Didone (typography)

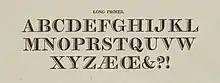
A bold inline modern face in a specimen issued by William Caslon IV.

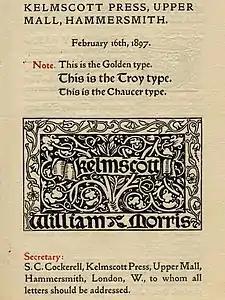
Custom typefaces of the Kelmscott Press. Its medievalist approach and custom typefaces were imitated by many printers, publishers and typefounders in the late nineteenth century.

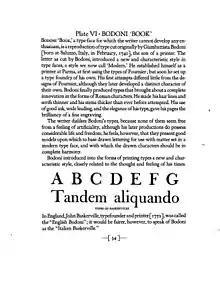
In "Elements of Lettering", Goudy comments on the work of Baskerville and Bodoni in a book typeset with his Kennerley Old Style. Kennerley is an example of the revival of 'old style' fonts that began to displace Didone type for much general use around the end of the nineteenth century.

Driven by the increasing popularity of advertising, whether printed or custom lettering, the beginning of the nineteenth century saw the development of bold lettering and the arrival of types of letterform that were not simply larger versions of body text faces. These included the sans-serif, slab-serif and new styles of bold blackletter, but also Didone-style letters that emboldened or decorated the roman type form. Known as 'fat faces', these showed magnified contrast, keeping the thin parts of the letter slender while magnifying the vertical strokes massively. Other "effect" typefaces were sold such as patterned letterforms which added a pattern to the bold parts of the fat face letter, and the pre-existing inline types with a line inside the type.